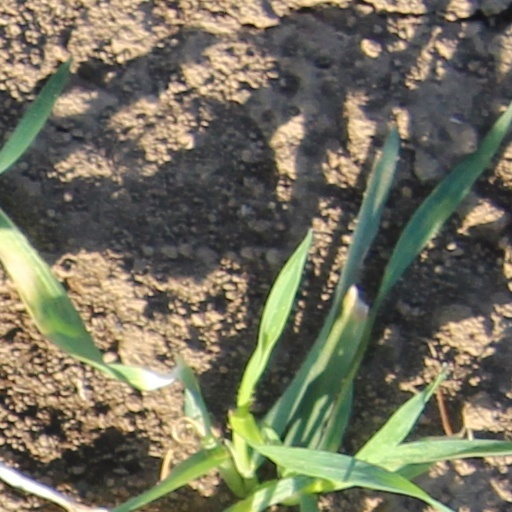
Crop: wheat